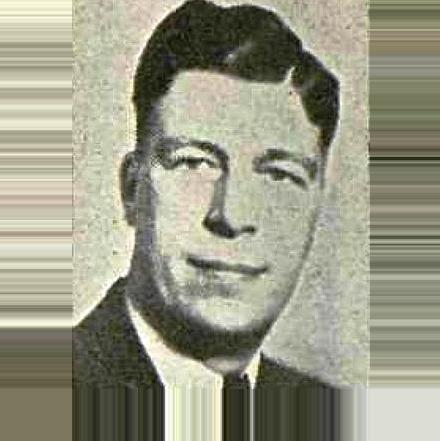
Age: 42